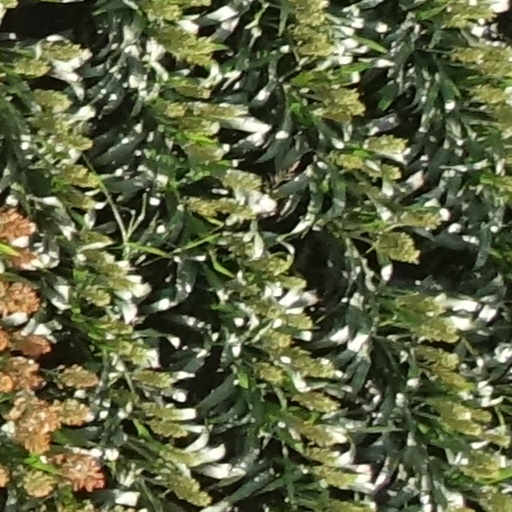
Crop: sorghum